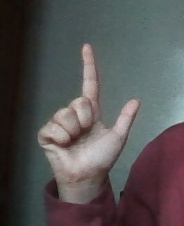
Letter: laam